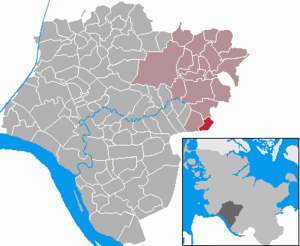
Hingstheide
Kort
Hingstheide er en kommune i det nordlige Tyskland, beliggende i Amt Kellinghusen i den nordøstlige del af Kreis Steinburg. Kreis Steinburg ligger i den sydvestlige del af delstaten Slesvig-Holsten.